Stenopterygius

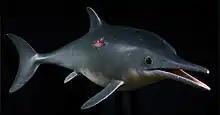
Life restoration of a juvenile "Stenopterygius" sp.

"Stenopterygius" was a medium-sized ichthyosaur, with "S. quadriscissus" and "S. triscissus" reaching a maximum length of about , with "S. aaleniensis" being of similar size, while the larger "S. uniter" could exceed . Young adults reached at least long, as indicated by the type specimen of "S. triscissus" measuring long. This genus was physically similar to the better known "Ichthyosaurus", but had a smaller skull and narrower flippers. Beautifully preserved fossils of "Stenopterygius" have been found in Germany. Its skull was extended into a kind of a beak and was armed with a quantity of large teeth. The limbs had been transformed to fin-like structures. The tail terminated in a large, semicircular, leathery, vertical caudal fin and even a triangular dorsal fin was present. One well-preserved fossil of "Stenopterygius" preserves traces of skin, from which the animal's coloration was discovered to be countershaded (darker on the back than the underbelly).